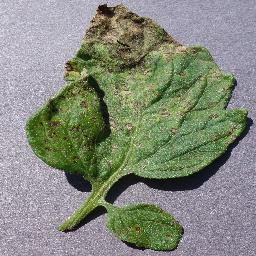
Label: Tomato___Septoria_leaf_spot